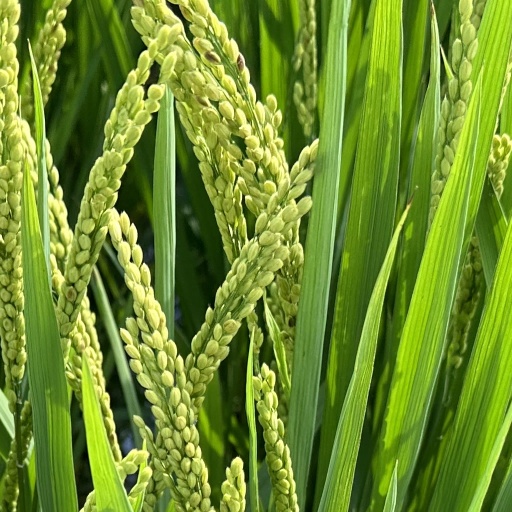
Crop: rice